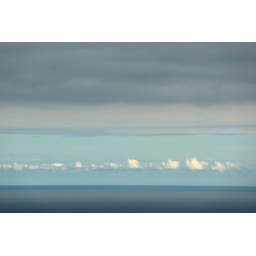
Overcast on the island, with blue sky over the ocean. This thin line of clouds formed at the boundary.